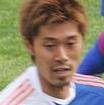
Age: 28